Aretxabaleta

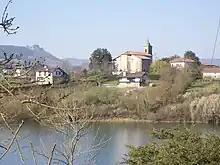
Aozaratza quarter

In the past, the Basque name "Aretxabaleta" was commonly used, both in Spanish and in English with the Spanish spelling, Arechavaleta. The local government ("udala") decided to officially change the spelling to the Basque "Aretxabaleta" on June 4, 1979. Their decision was authorized by Spanish central government on March 3, 1981.